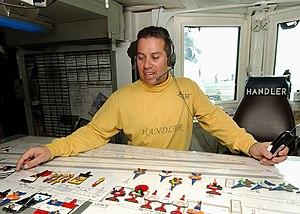
Golfe Persique (22 septembre 2004) - Officier de pont de manutention de vol, le Lt. Cmdr. Daryl murs attribué au porte-avions USS John F. Kennedy (CV 67), surveille le fonctionnement d'ensemble pendant les opérations de vol dans le golfe Persique. Kennedy et son embarqué Carrier Air Wing Dix-sept (CVW-17) opèrent dans le domaine de la flotte cinquième de la responsabilité (AOR) à l'appui de l'Opération Iraqi Freedom (OIF). Les unités rattachées à la Kennedy Carrier Strike Group (CSG) travaillent en étroite collaboration avec le Multi-National Corps-Iraq et les forces irakiennes à assurer la stabilité du gouvernement souverain de l'Iraq. US Navy photo par le photographe Michael's Mate 2 Sandberg classe (MIS)
Les radiocommunications aéronautiques sont dans des bandes de fréquences du spectre radioélectrique, réservée à l'aéronautique par des traités internationaux. Elles sont utilisées pour les communications entre les pilotes et le personnel des stations au sol. Elle permet de transmettre des clairances et des informations importantes pour la sécurité de la circulation aérienne et l'efficacité de la gestion du trafic aérien.